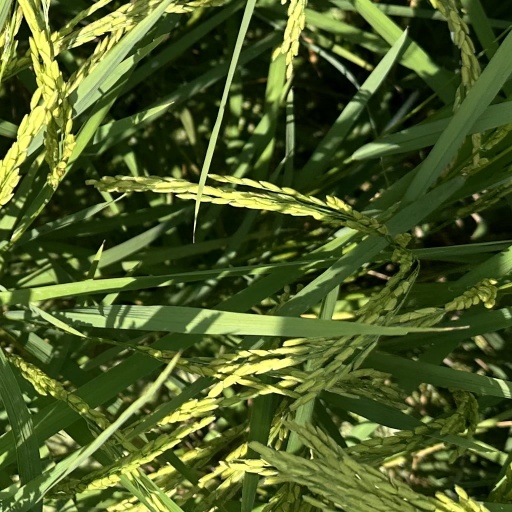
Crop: rice